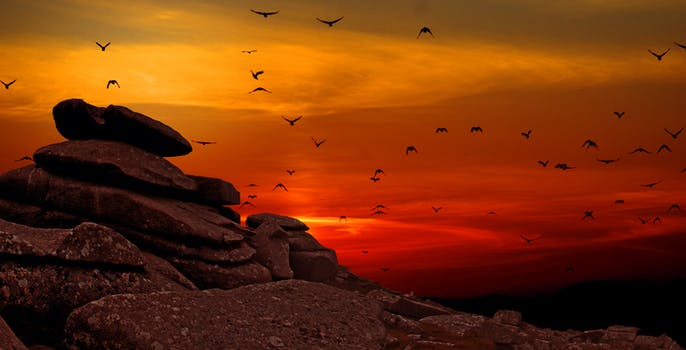
Label: No Watermark